Punched card

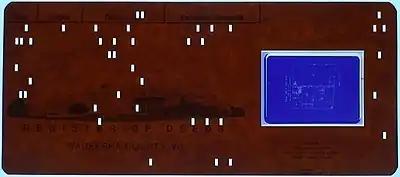
Aperture card

Mark sense (electrographic) cards, developed by Reynold B. Johnson at IBM, have printed ovals that could be marked with a special electrographic pencil. Cards would typically be punched with some initial information, such as the name and location of an inventory item. Information to be added, such as quantity of the item on hand, would be marked in the ovals. Card punches with an option to detect mark sense cards could then punch the corresponding information into the card.